Willamette Valley (ecoregion)

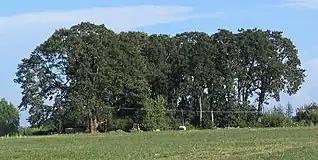
Grove of Oregon white oaks near Hillsboro

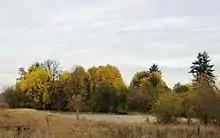
Fall colors in Wilsonville

Historically, the Willamette Valley forests were mostly an oak savanna, tall grasslands with scattered Oregon white oaks "(Quercus garryana)", and groves of coast Douglas-fir "(Pseudotsuga menziesii subsp. menziesii)". The river floodplains contained extensive wetlands, stands of willow, alder, and cottonwood, and gallery forests.